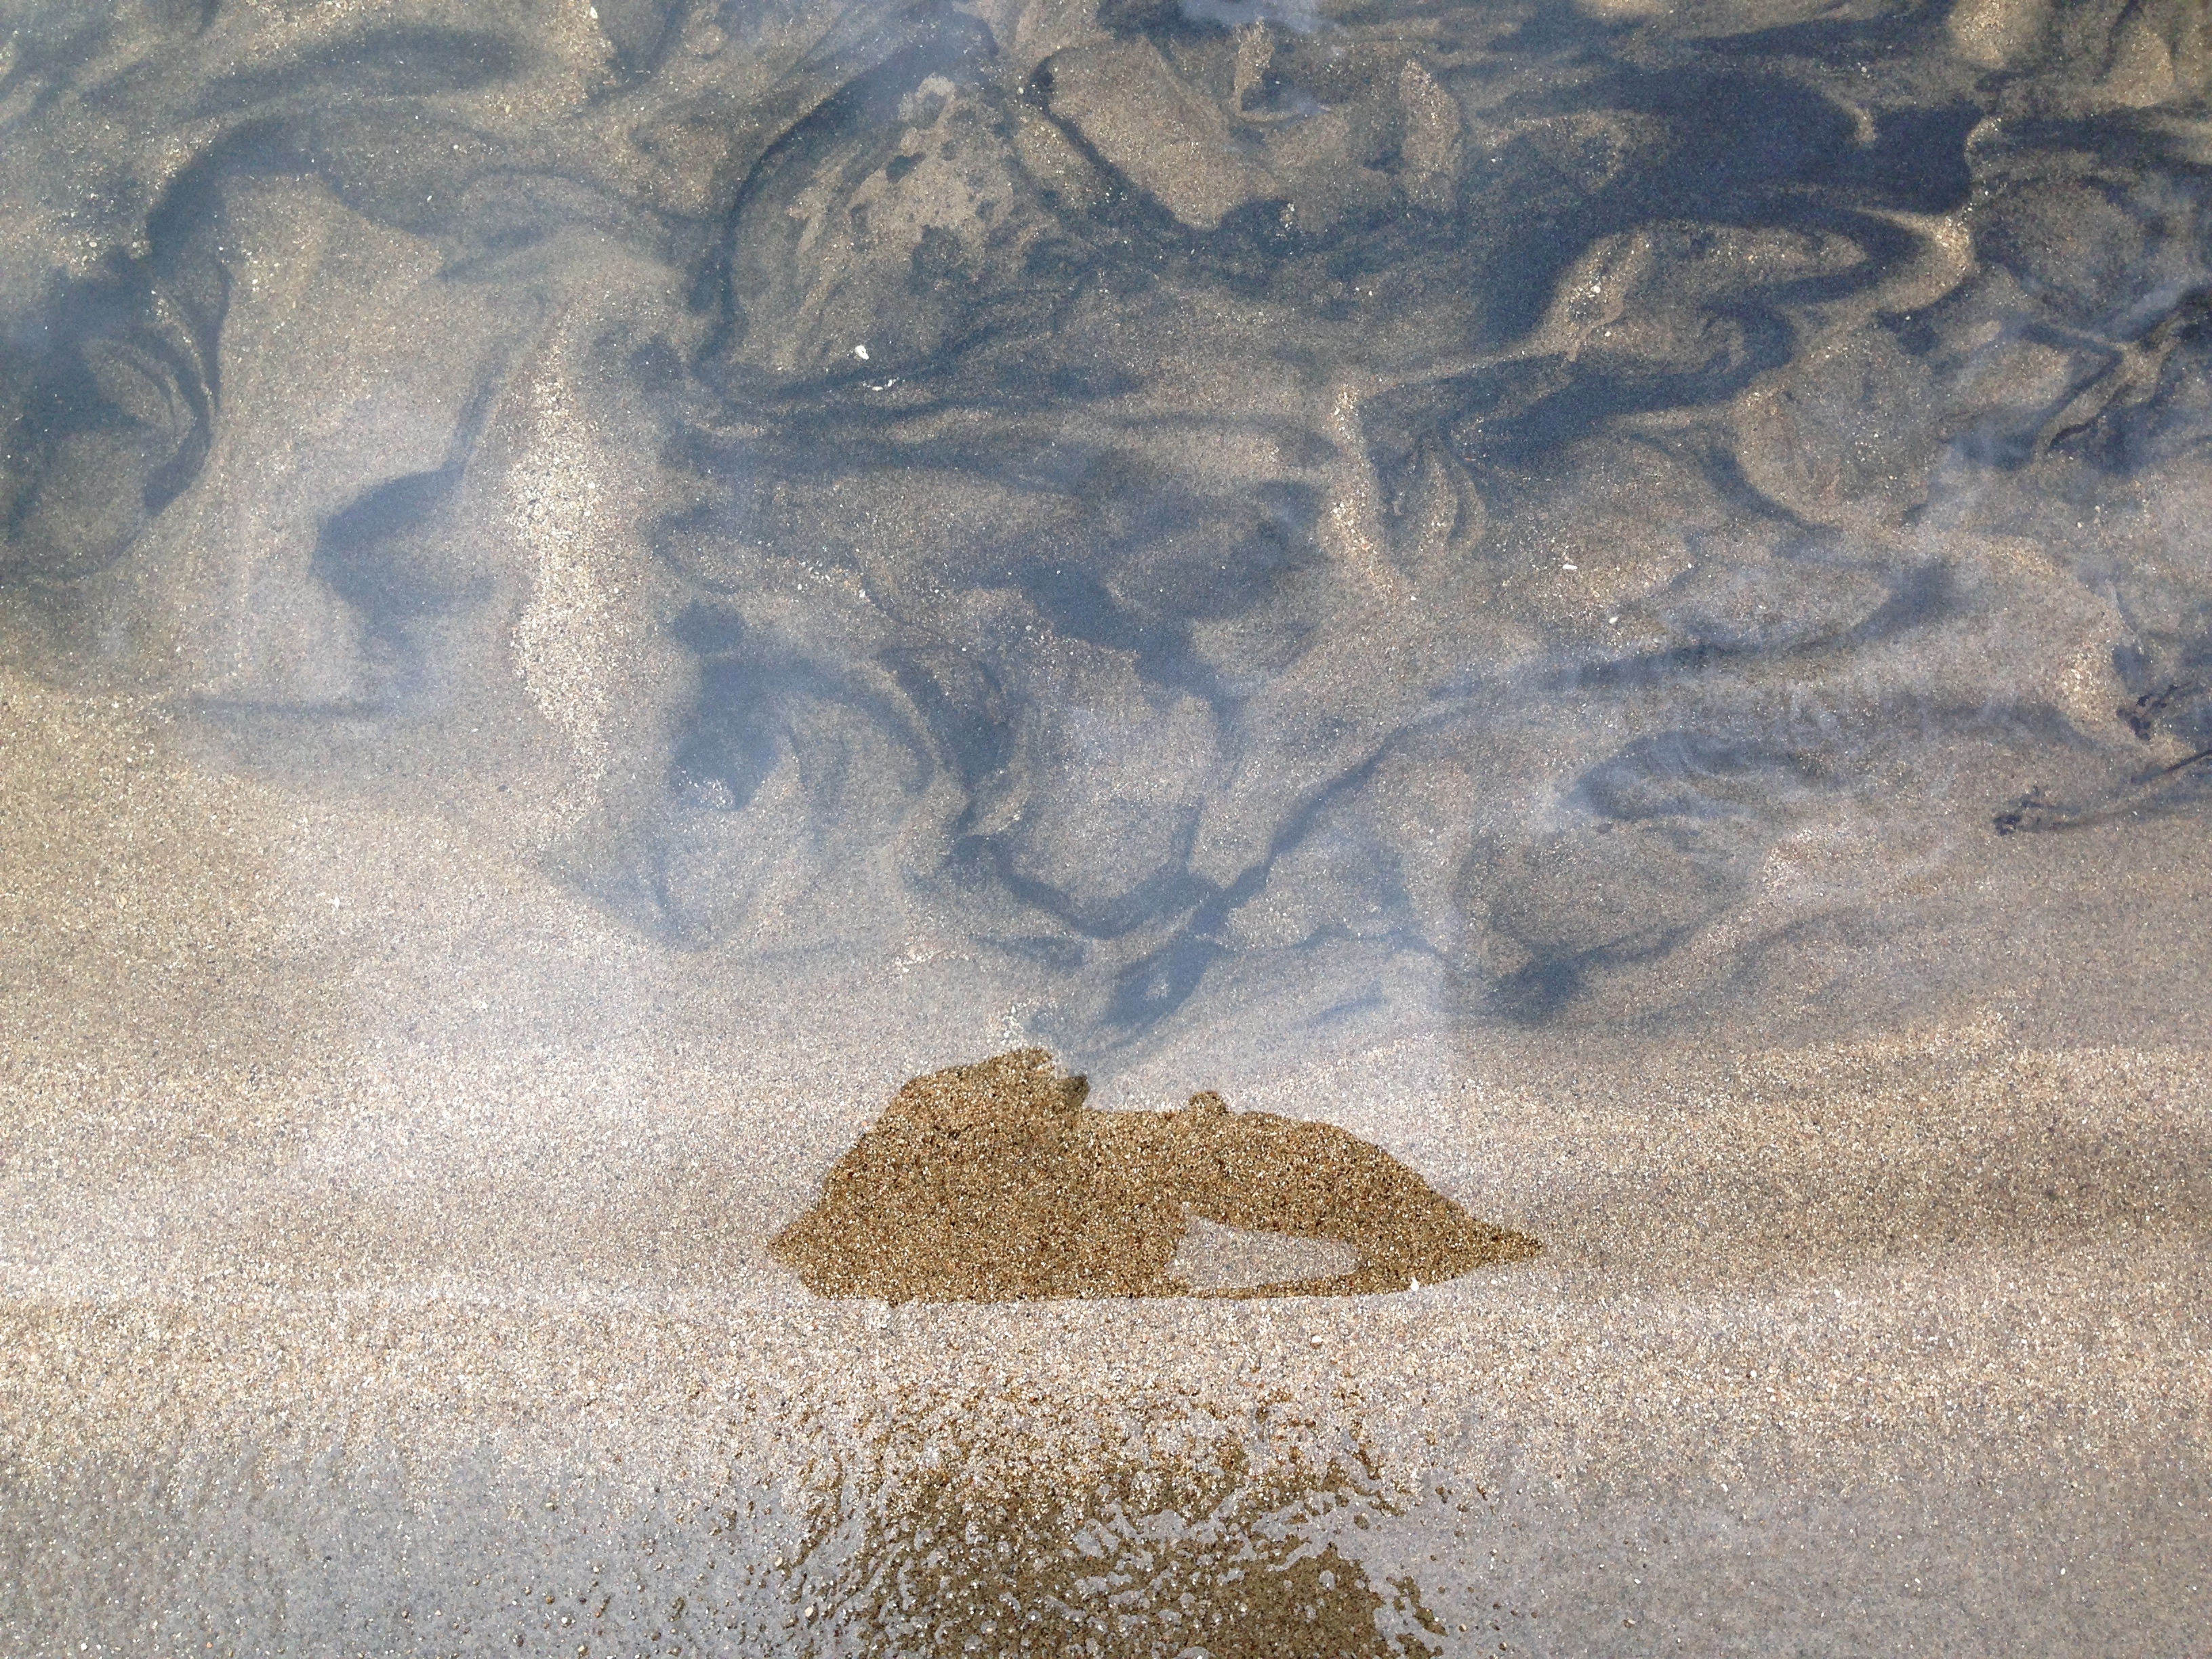
sand, texture, frost, material, plain, badlands, tundra